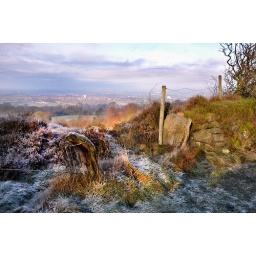
Congleton from Congleton Edge - you can make out the water tower in Mossley